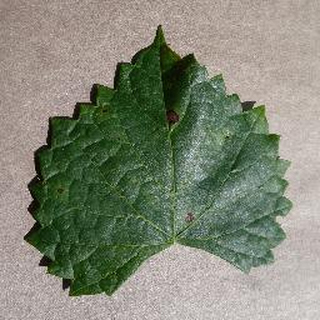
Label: grape_black_rot